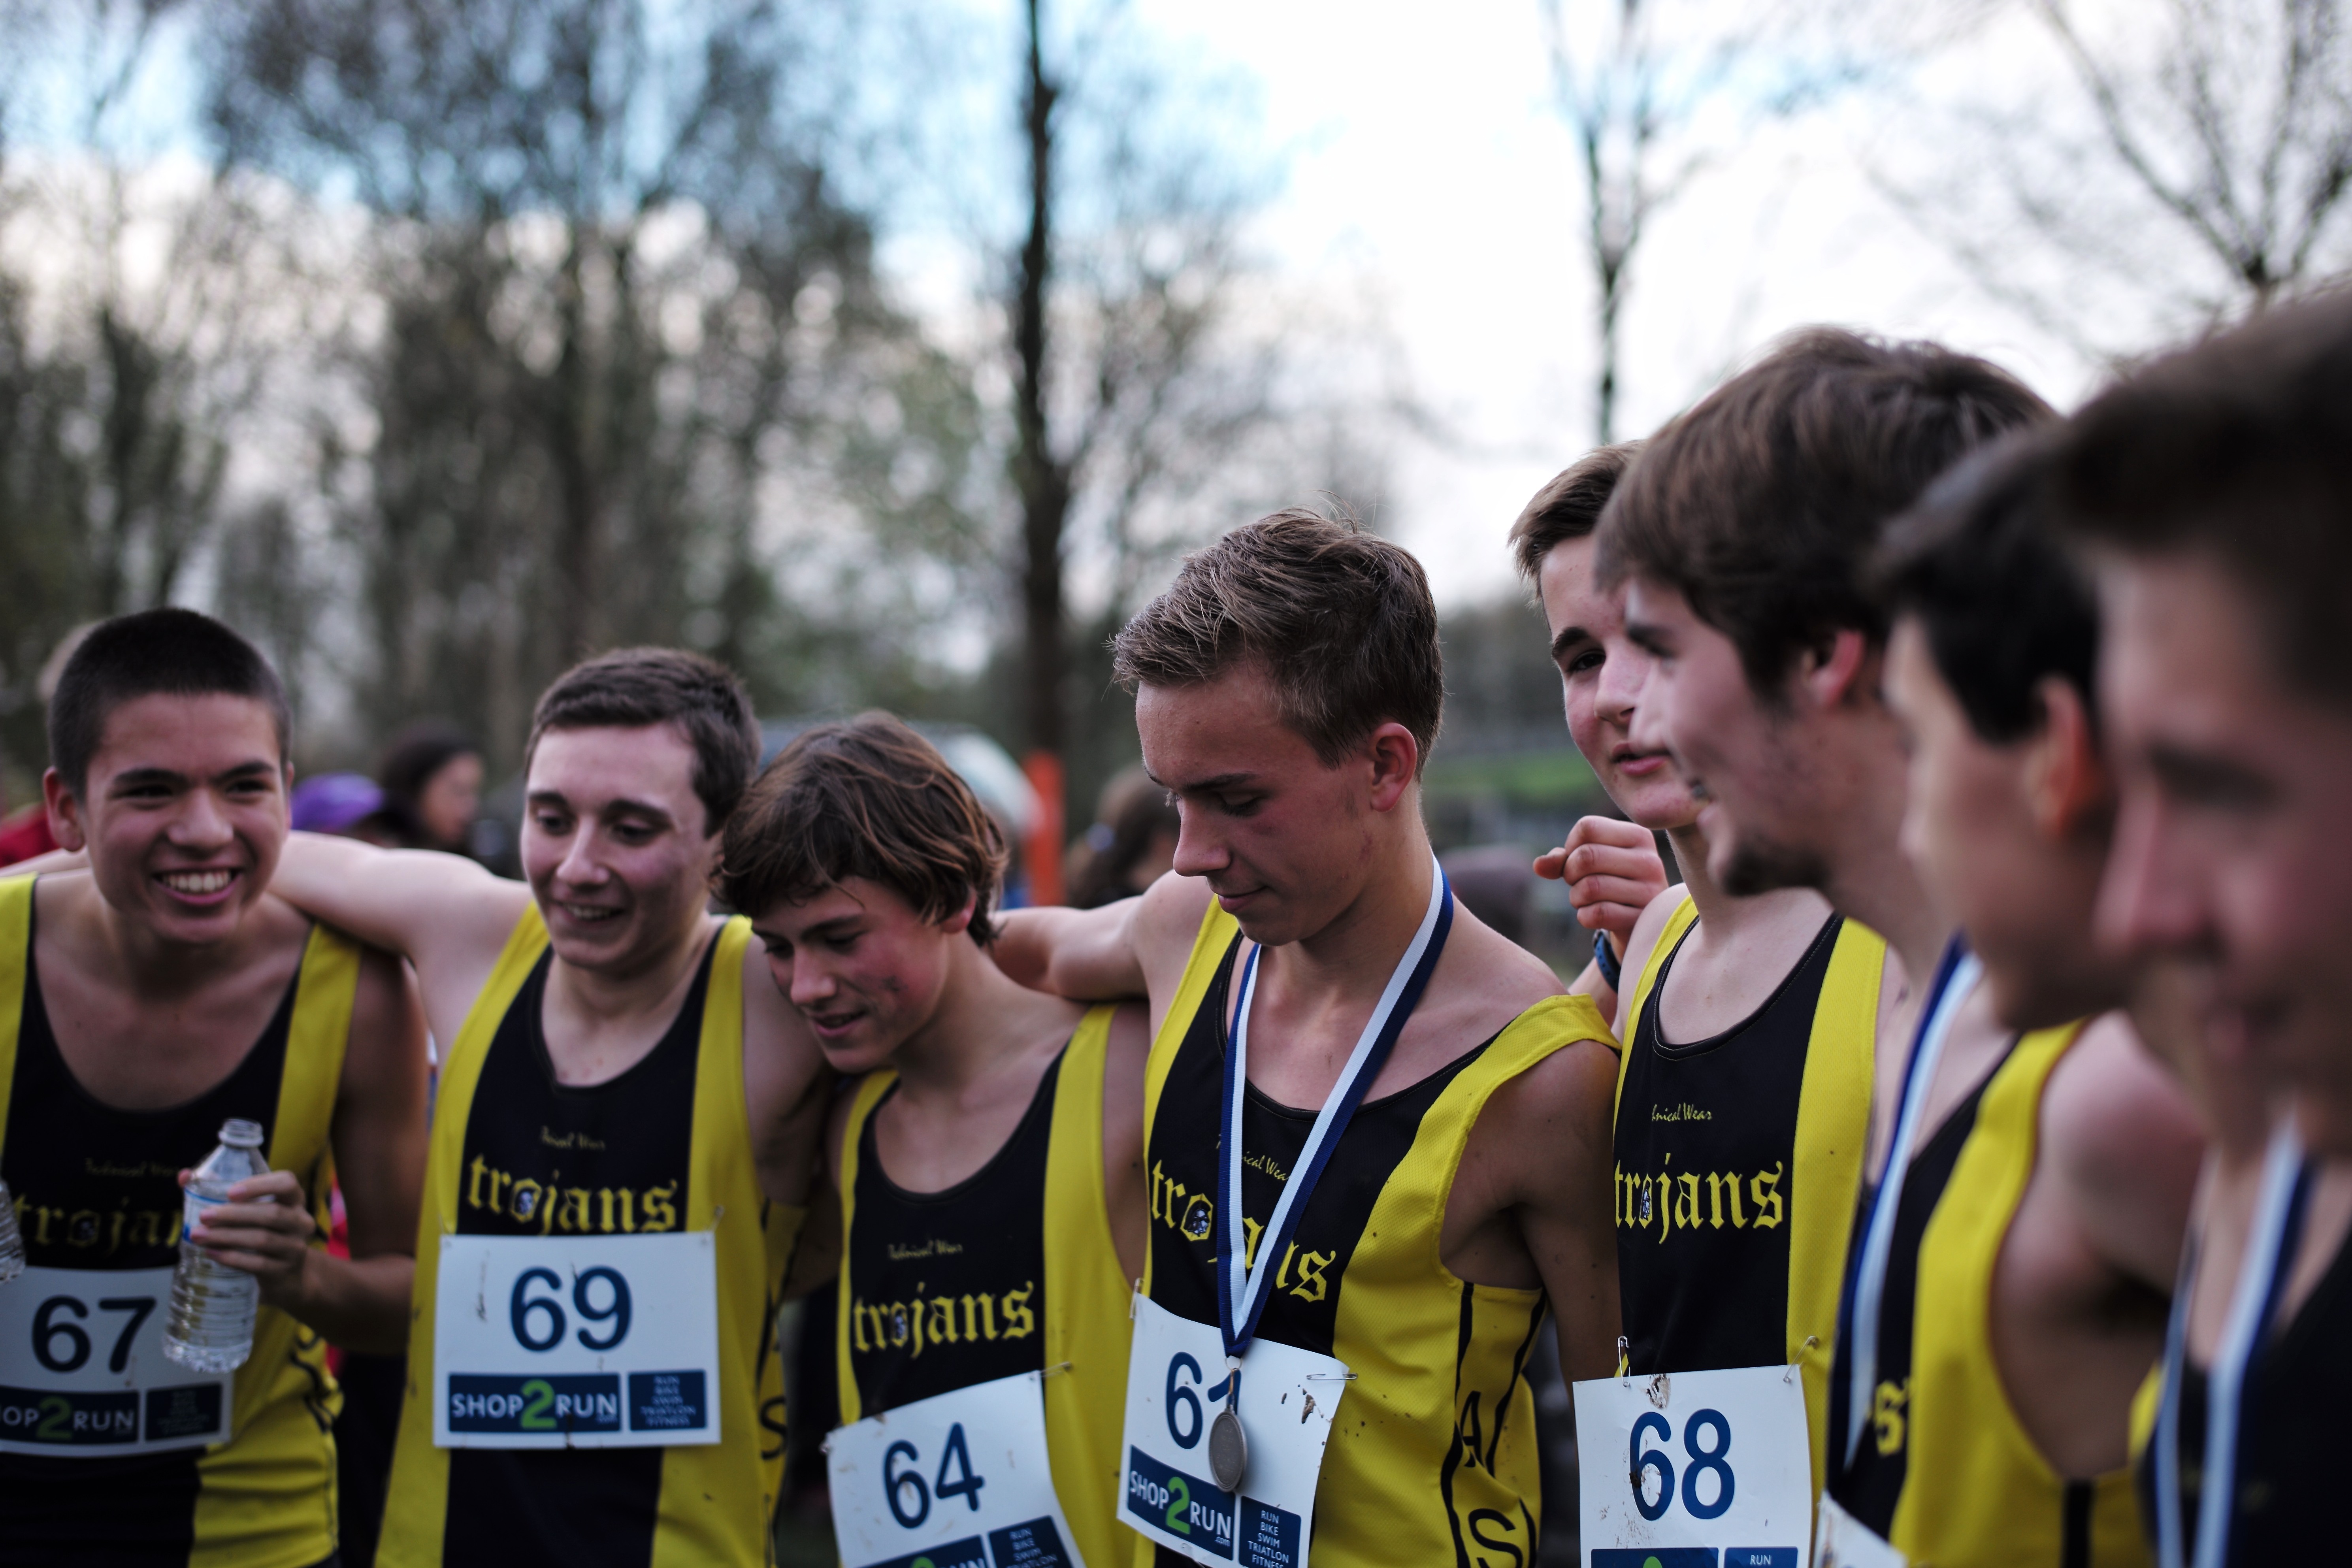
person, running, recreation, cycling, race, marathon, sports, endurance, athletics, physical exercise, outdoor recreation, human action, endurance sports, duathlon, long distance running